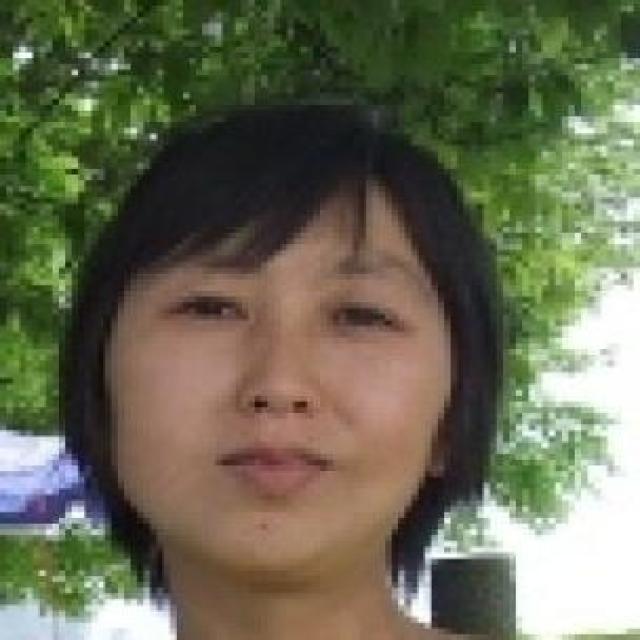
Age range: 21-44